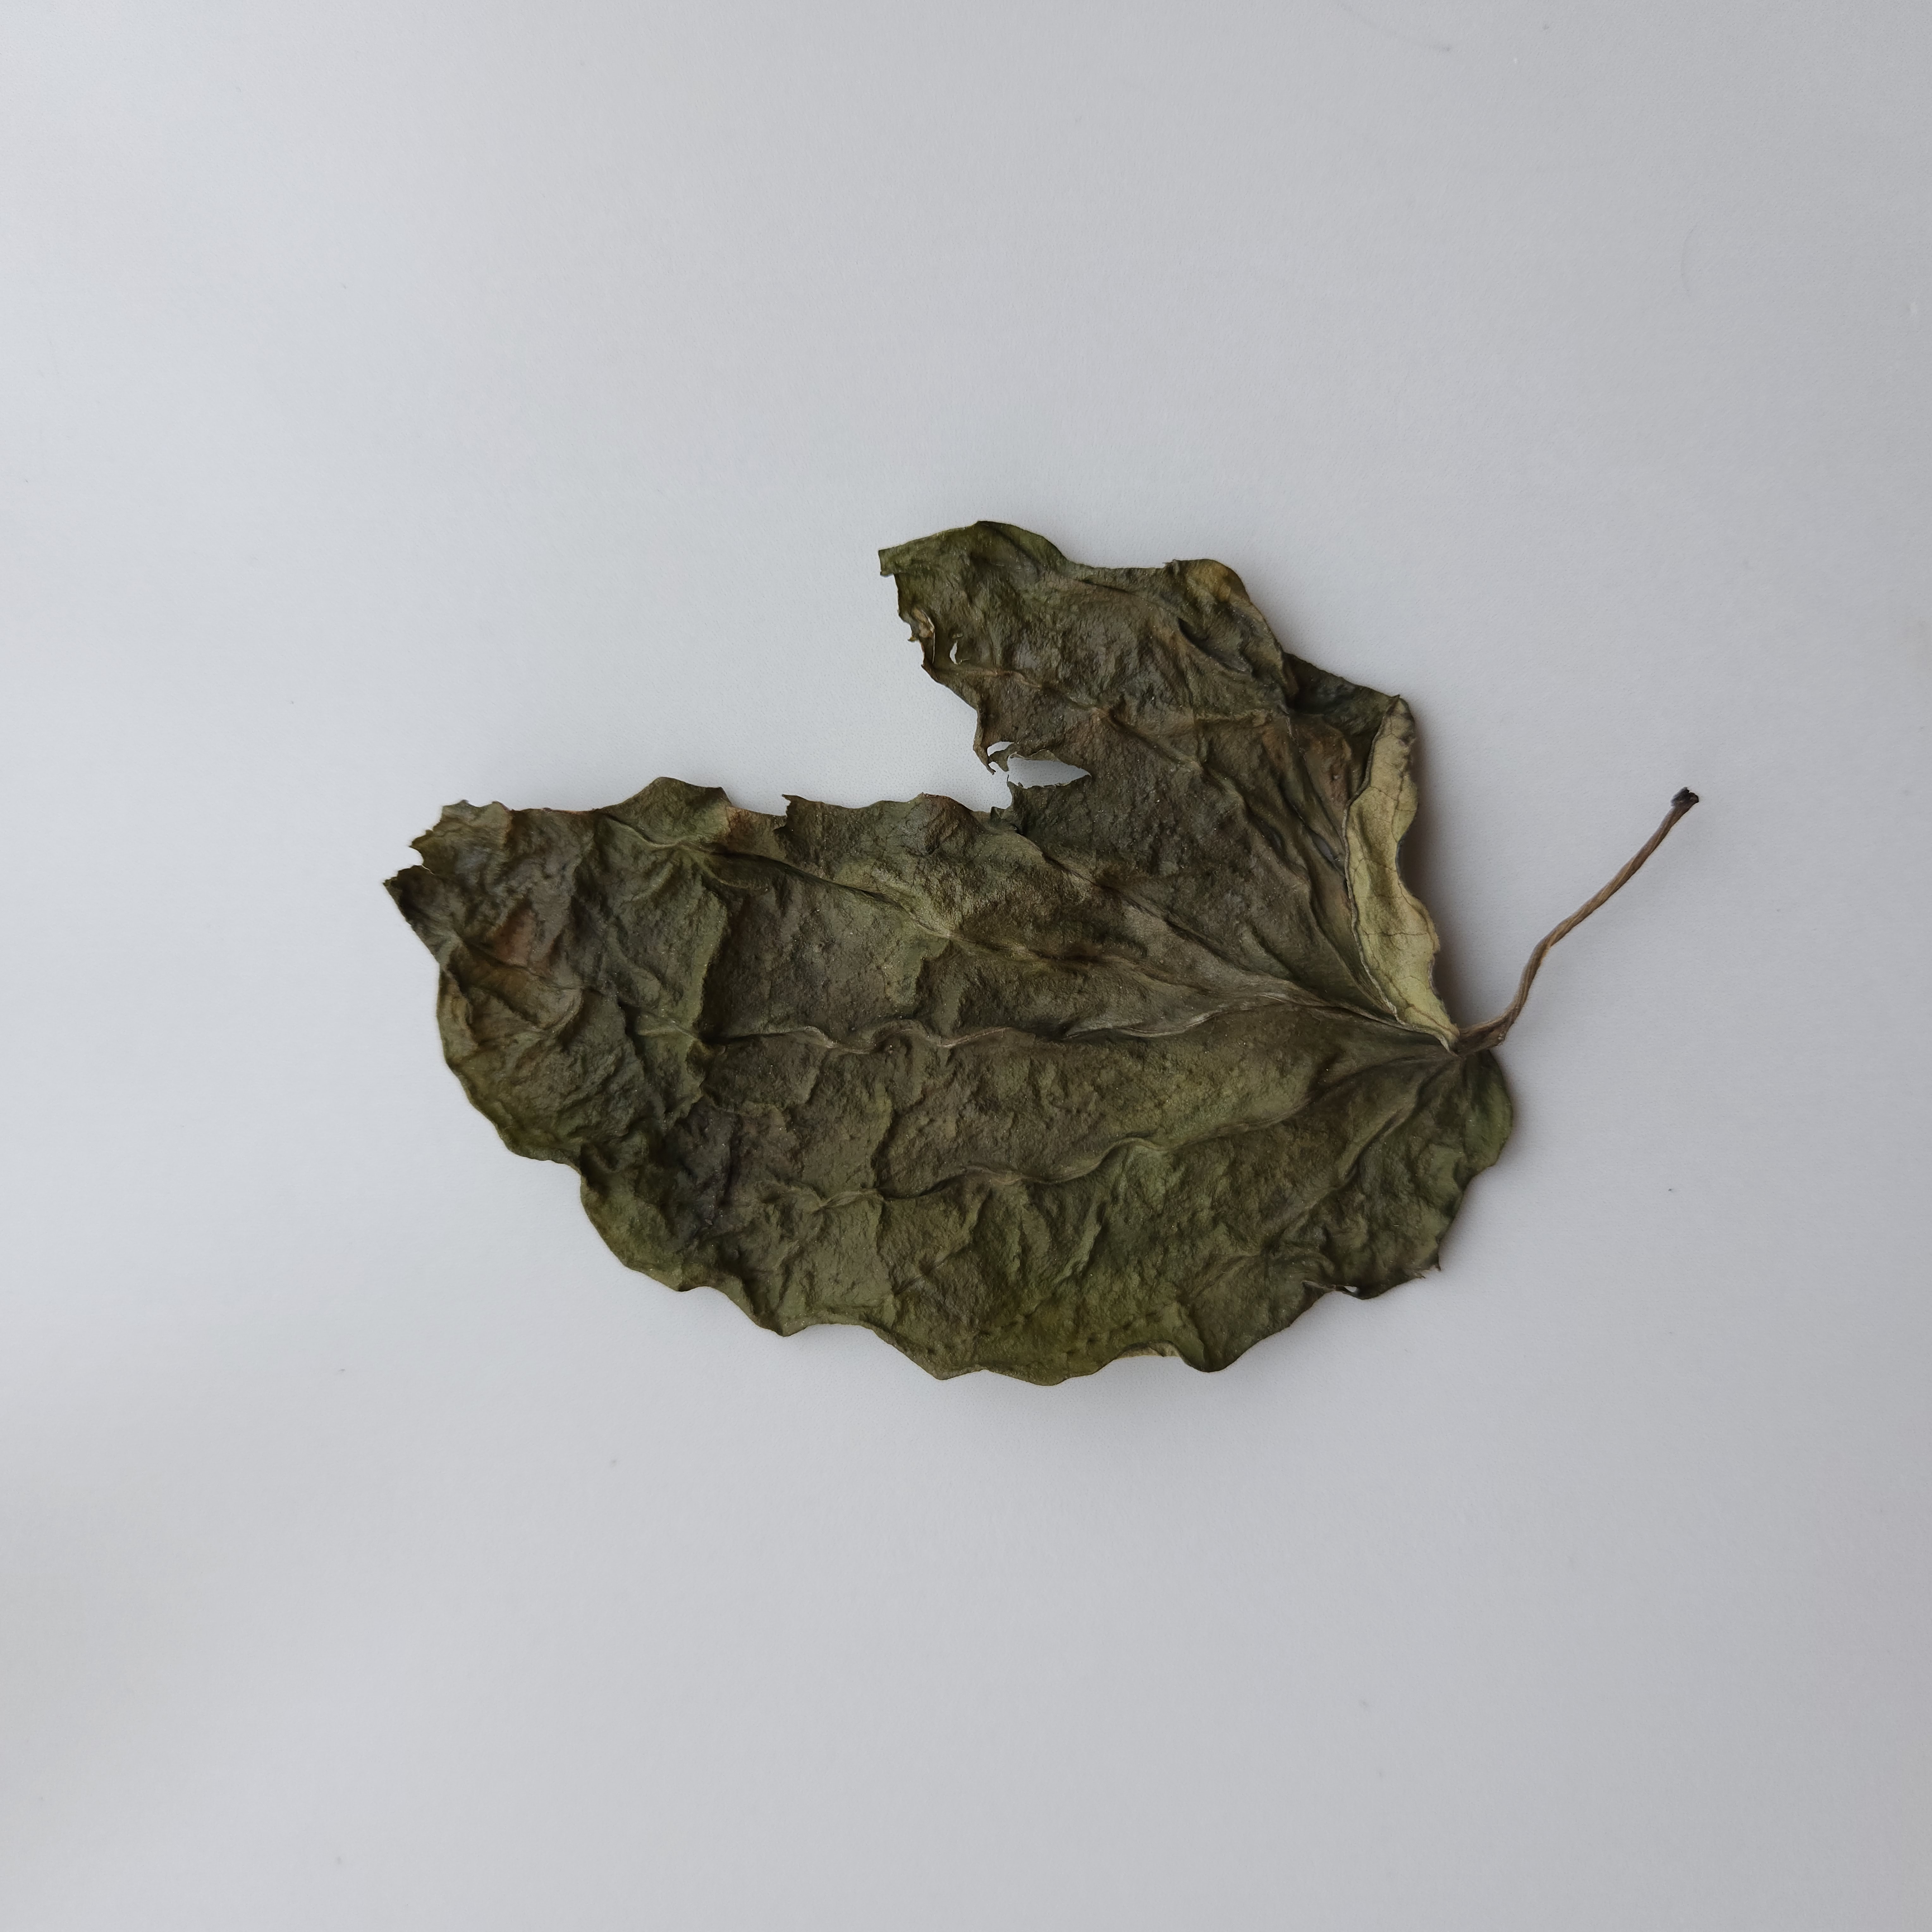
Label: Dried